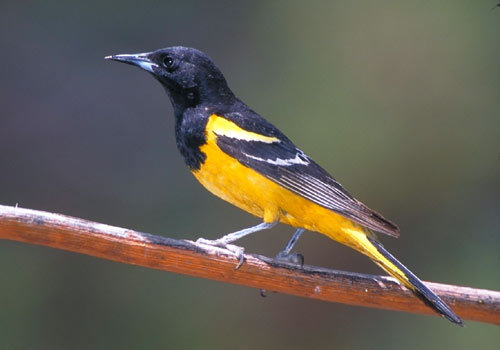
this is a small bird with a yellow belly, side, and flank with the rest of it's body being almost completely black.
this bird has a yellow belly, black breast, and white wingbars.
a smallish black colored bird with a striking yellow belly and abdomen.
a long bodied bird, with a black face and upper body, with a yellow underbelly and lower body
this sleek, slim bird is mostly black, with one white bar on each wing and a bright yellow belly.
this bird has wings that are black and white and has a yellow belly
this bird has a black crown, eyering, nape, back, with a long sharp looking bill and yellow flank, belly and some of the coverts.
a small bird with a yellow abdomen, black back and head, with a sharp bill.
a small bird with a yellow belly and black breast, throat, head,wings, and tail.
this small bird has a pointy black bill, a black crown, and a yellow belly.
Species: Scott Oriole